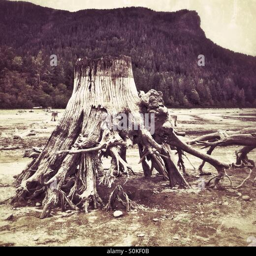
old tree stump with exposed roots on the shore